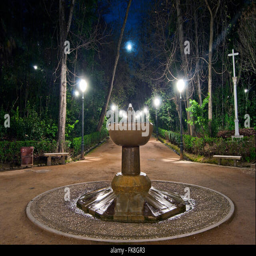
fountain at the forest at night